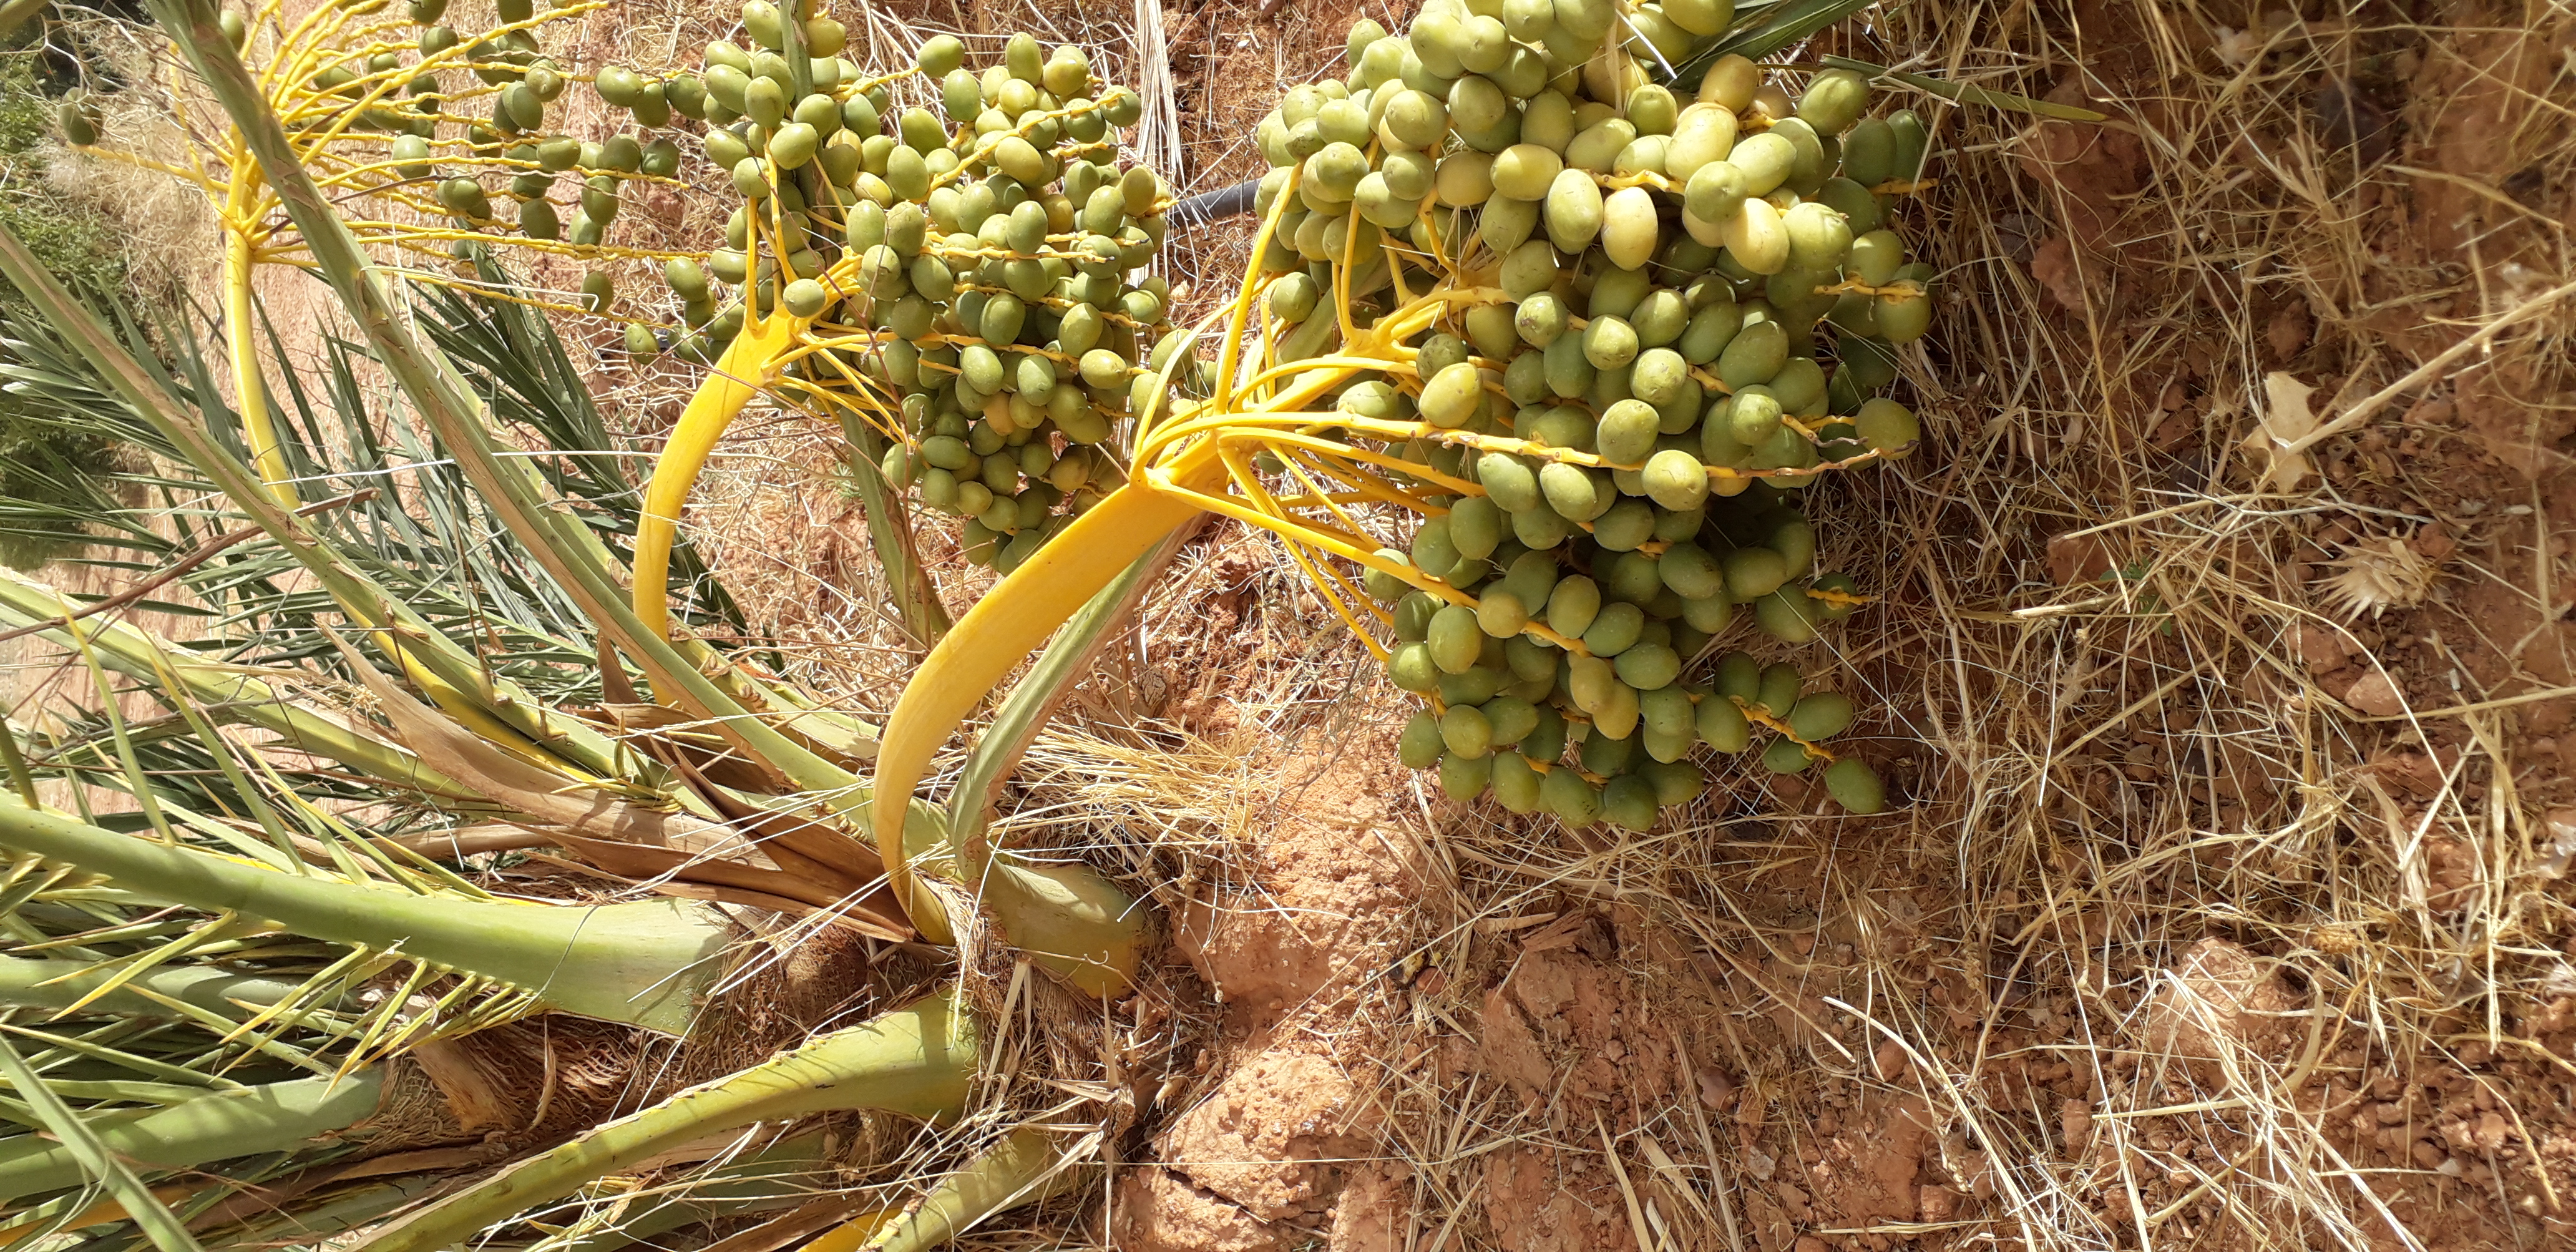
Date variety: kholt